Where Is the Love?

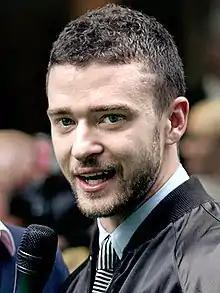
Justin Timberlake co-wrote the song and provided vocals.

Although initially intended as a vessel to post-9/11 anxiety, the song discusses many issues including terrorism, US government hypocrisy, racism, gang crime, pollution, war, and intolerance, with the call for love in the chorus as the element tying these together. The lyric "Overseas, yeah, we try'na stop terrorism - but we still got terrorists here living - in the USA, the big CIA - the Bloods and the Crips and the KKK" compared domestic terrorism with international terrorism - however, in the later live performance of One Love Manchester the inclusion of the CIA was censored. The song was released during the Iraq War and alludes to it and its casus belli with the lyric "A war's going on but the reason's undercover" in the bridge.